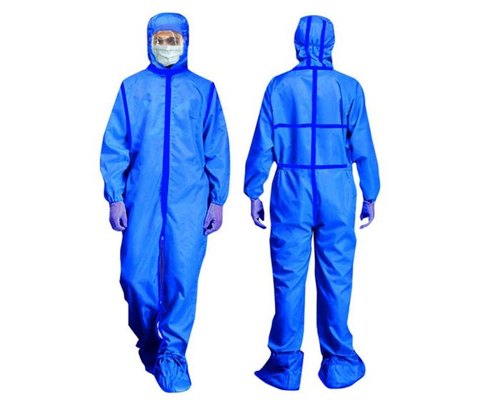
Objects detected:
Face_Shield
Mask
Gloves
Gloves
Gloves
Gloves
Coverall
Coverall